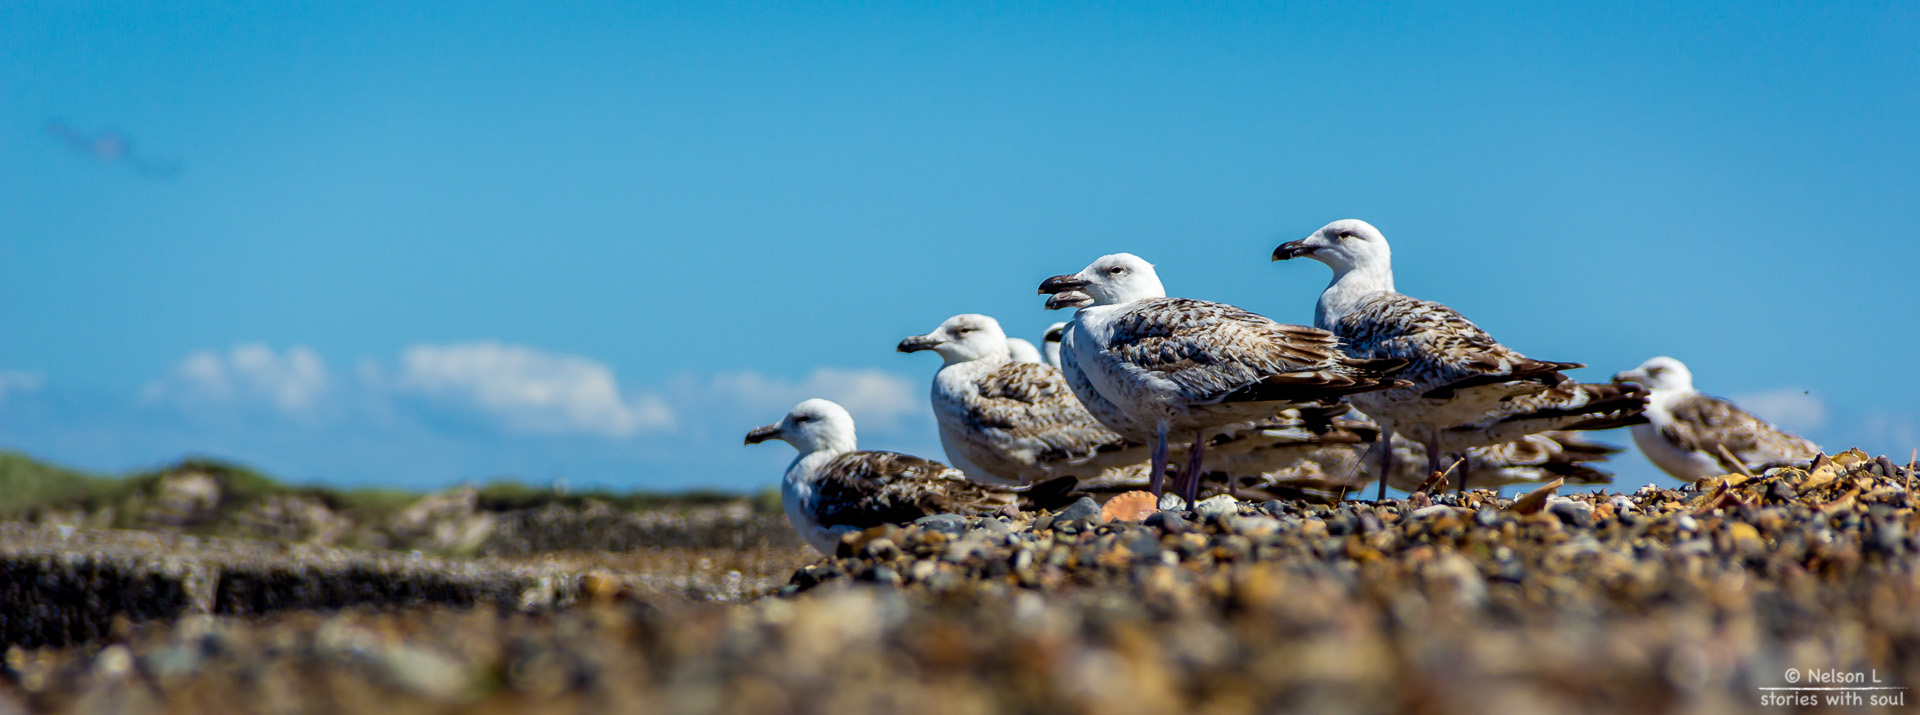
sea, creative, bird, woman, street, camera, photography, house, seagull, explore, leg, lens, canon, world, flickr, 2014, best, moments, legs, vertebrate, denmark, dinamarca, portugal, fotografie, scene, 600d, nelson, snap, interesting, falcon, most, moment, decisive, souls, lourenco, slot, ferias, seafront, seagul, thisted